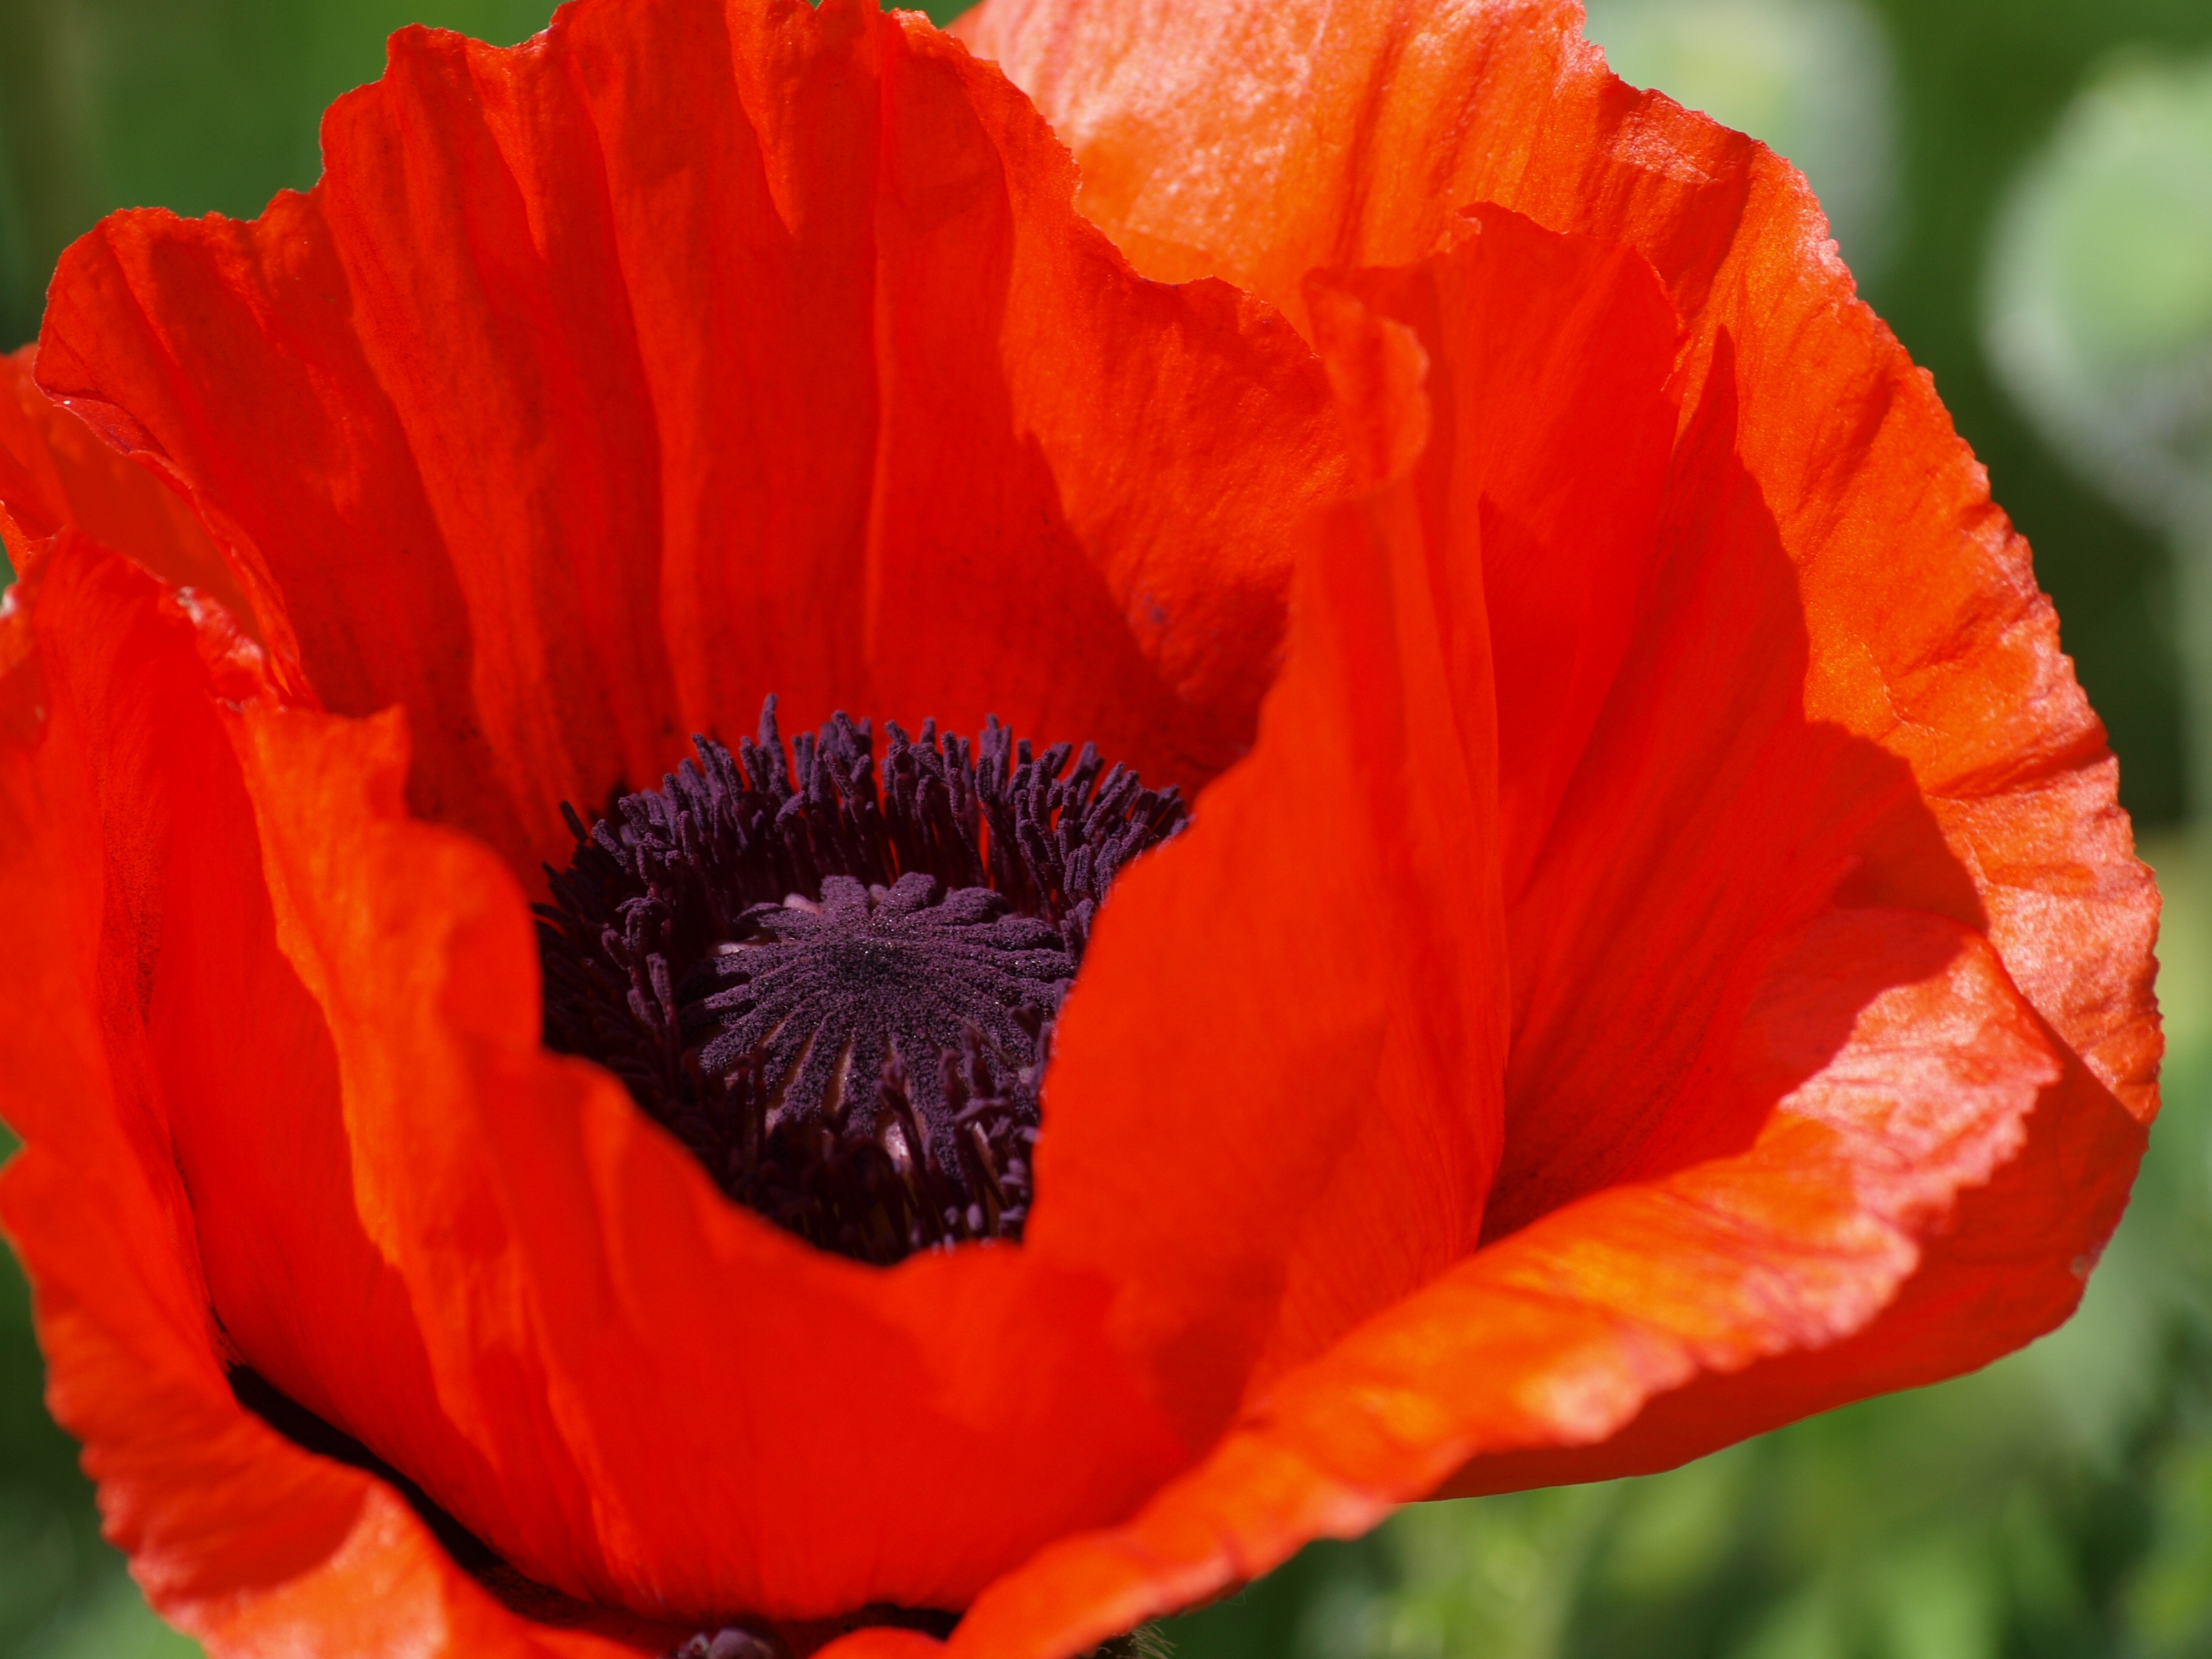
blossom, plant, flower, petal, bloom, klatschmohn, red poppy, poppy, coquelicot, calyx, macro photography, flowering plant, boll, annual plant, land plant, poppy family